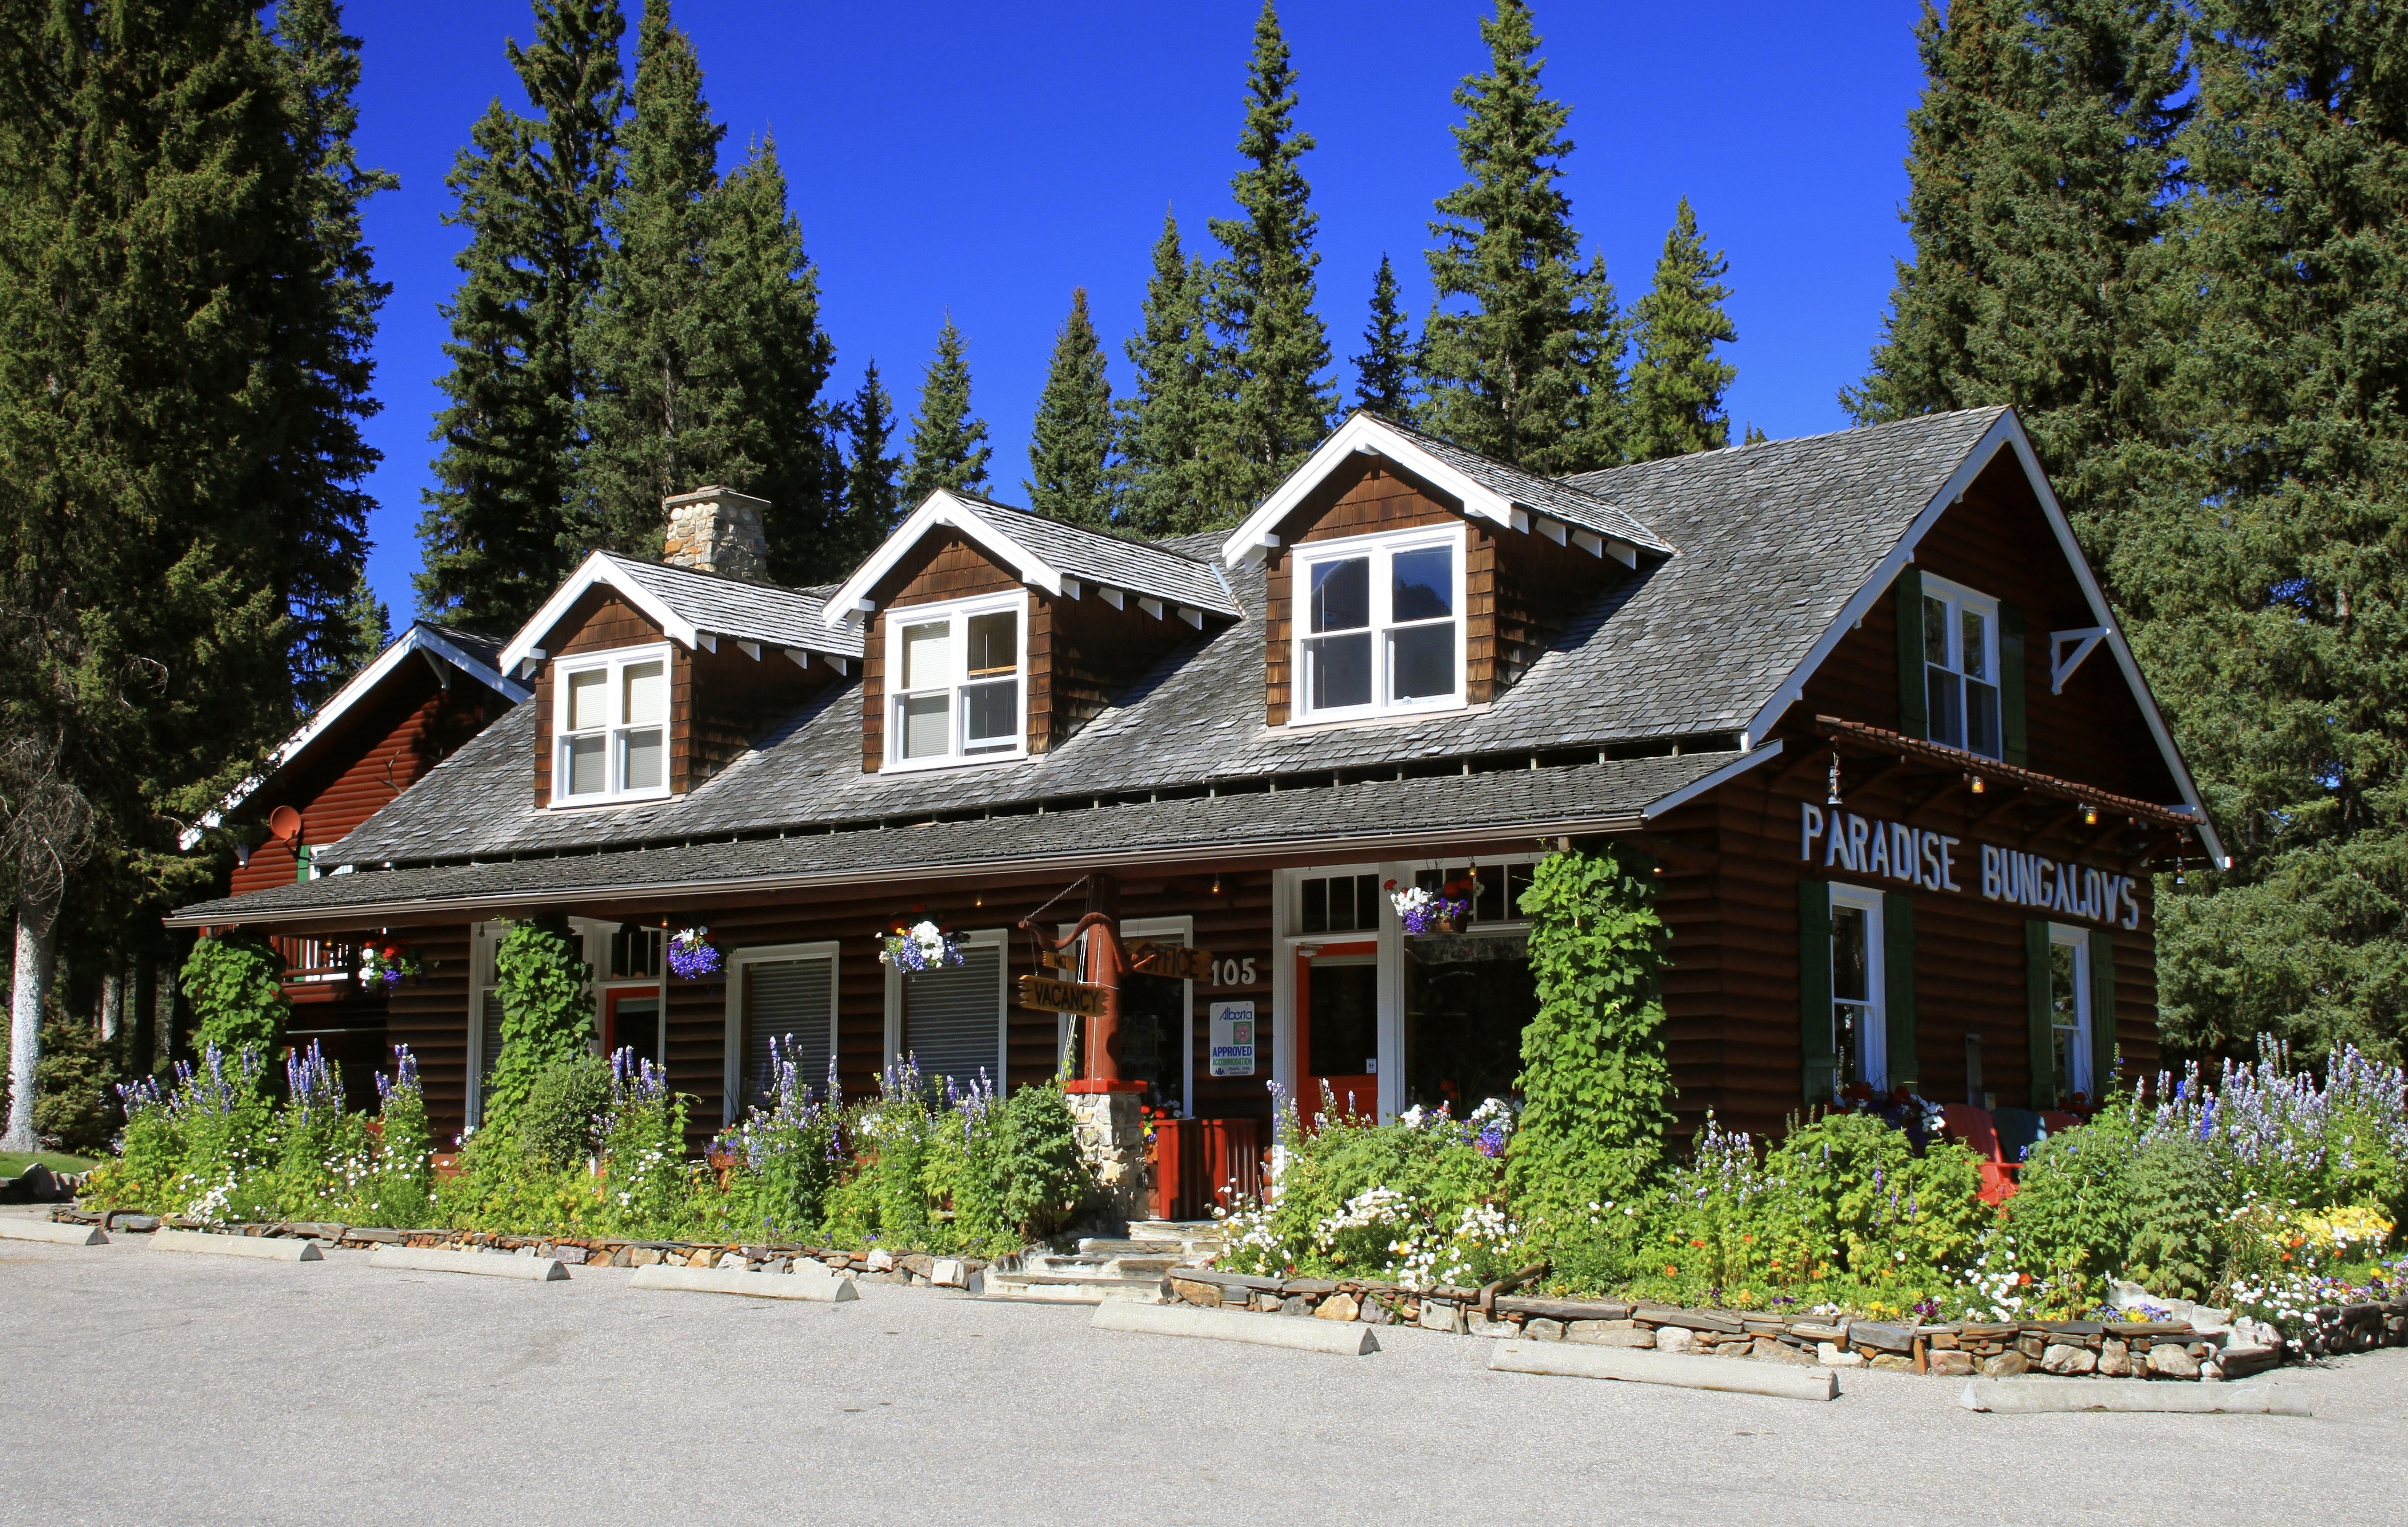
landscape, tree, plant, house, roof, building, home, cottage, facade, property, canada, farmhouse, estate, log cabin, firs, inn, elevation, siding, neighbourhood, real estate, residential area, historic house